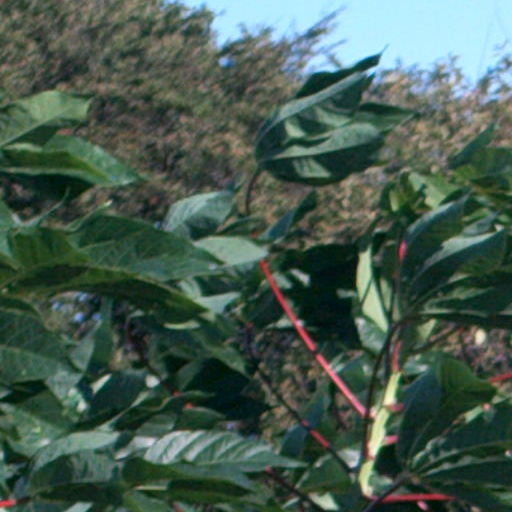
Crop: cassava